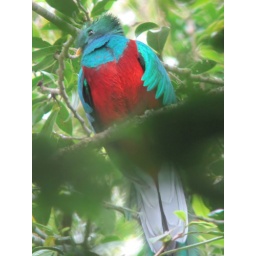
This shot was taken through our guide's monocular in the Monteverde cloud forest using our small digital camera. A male.